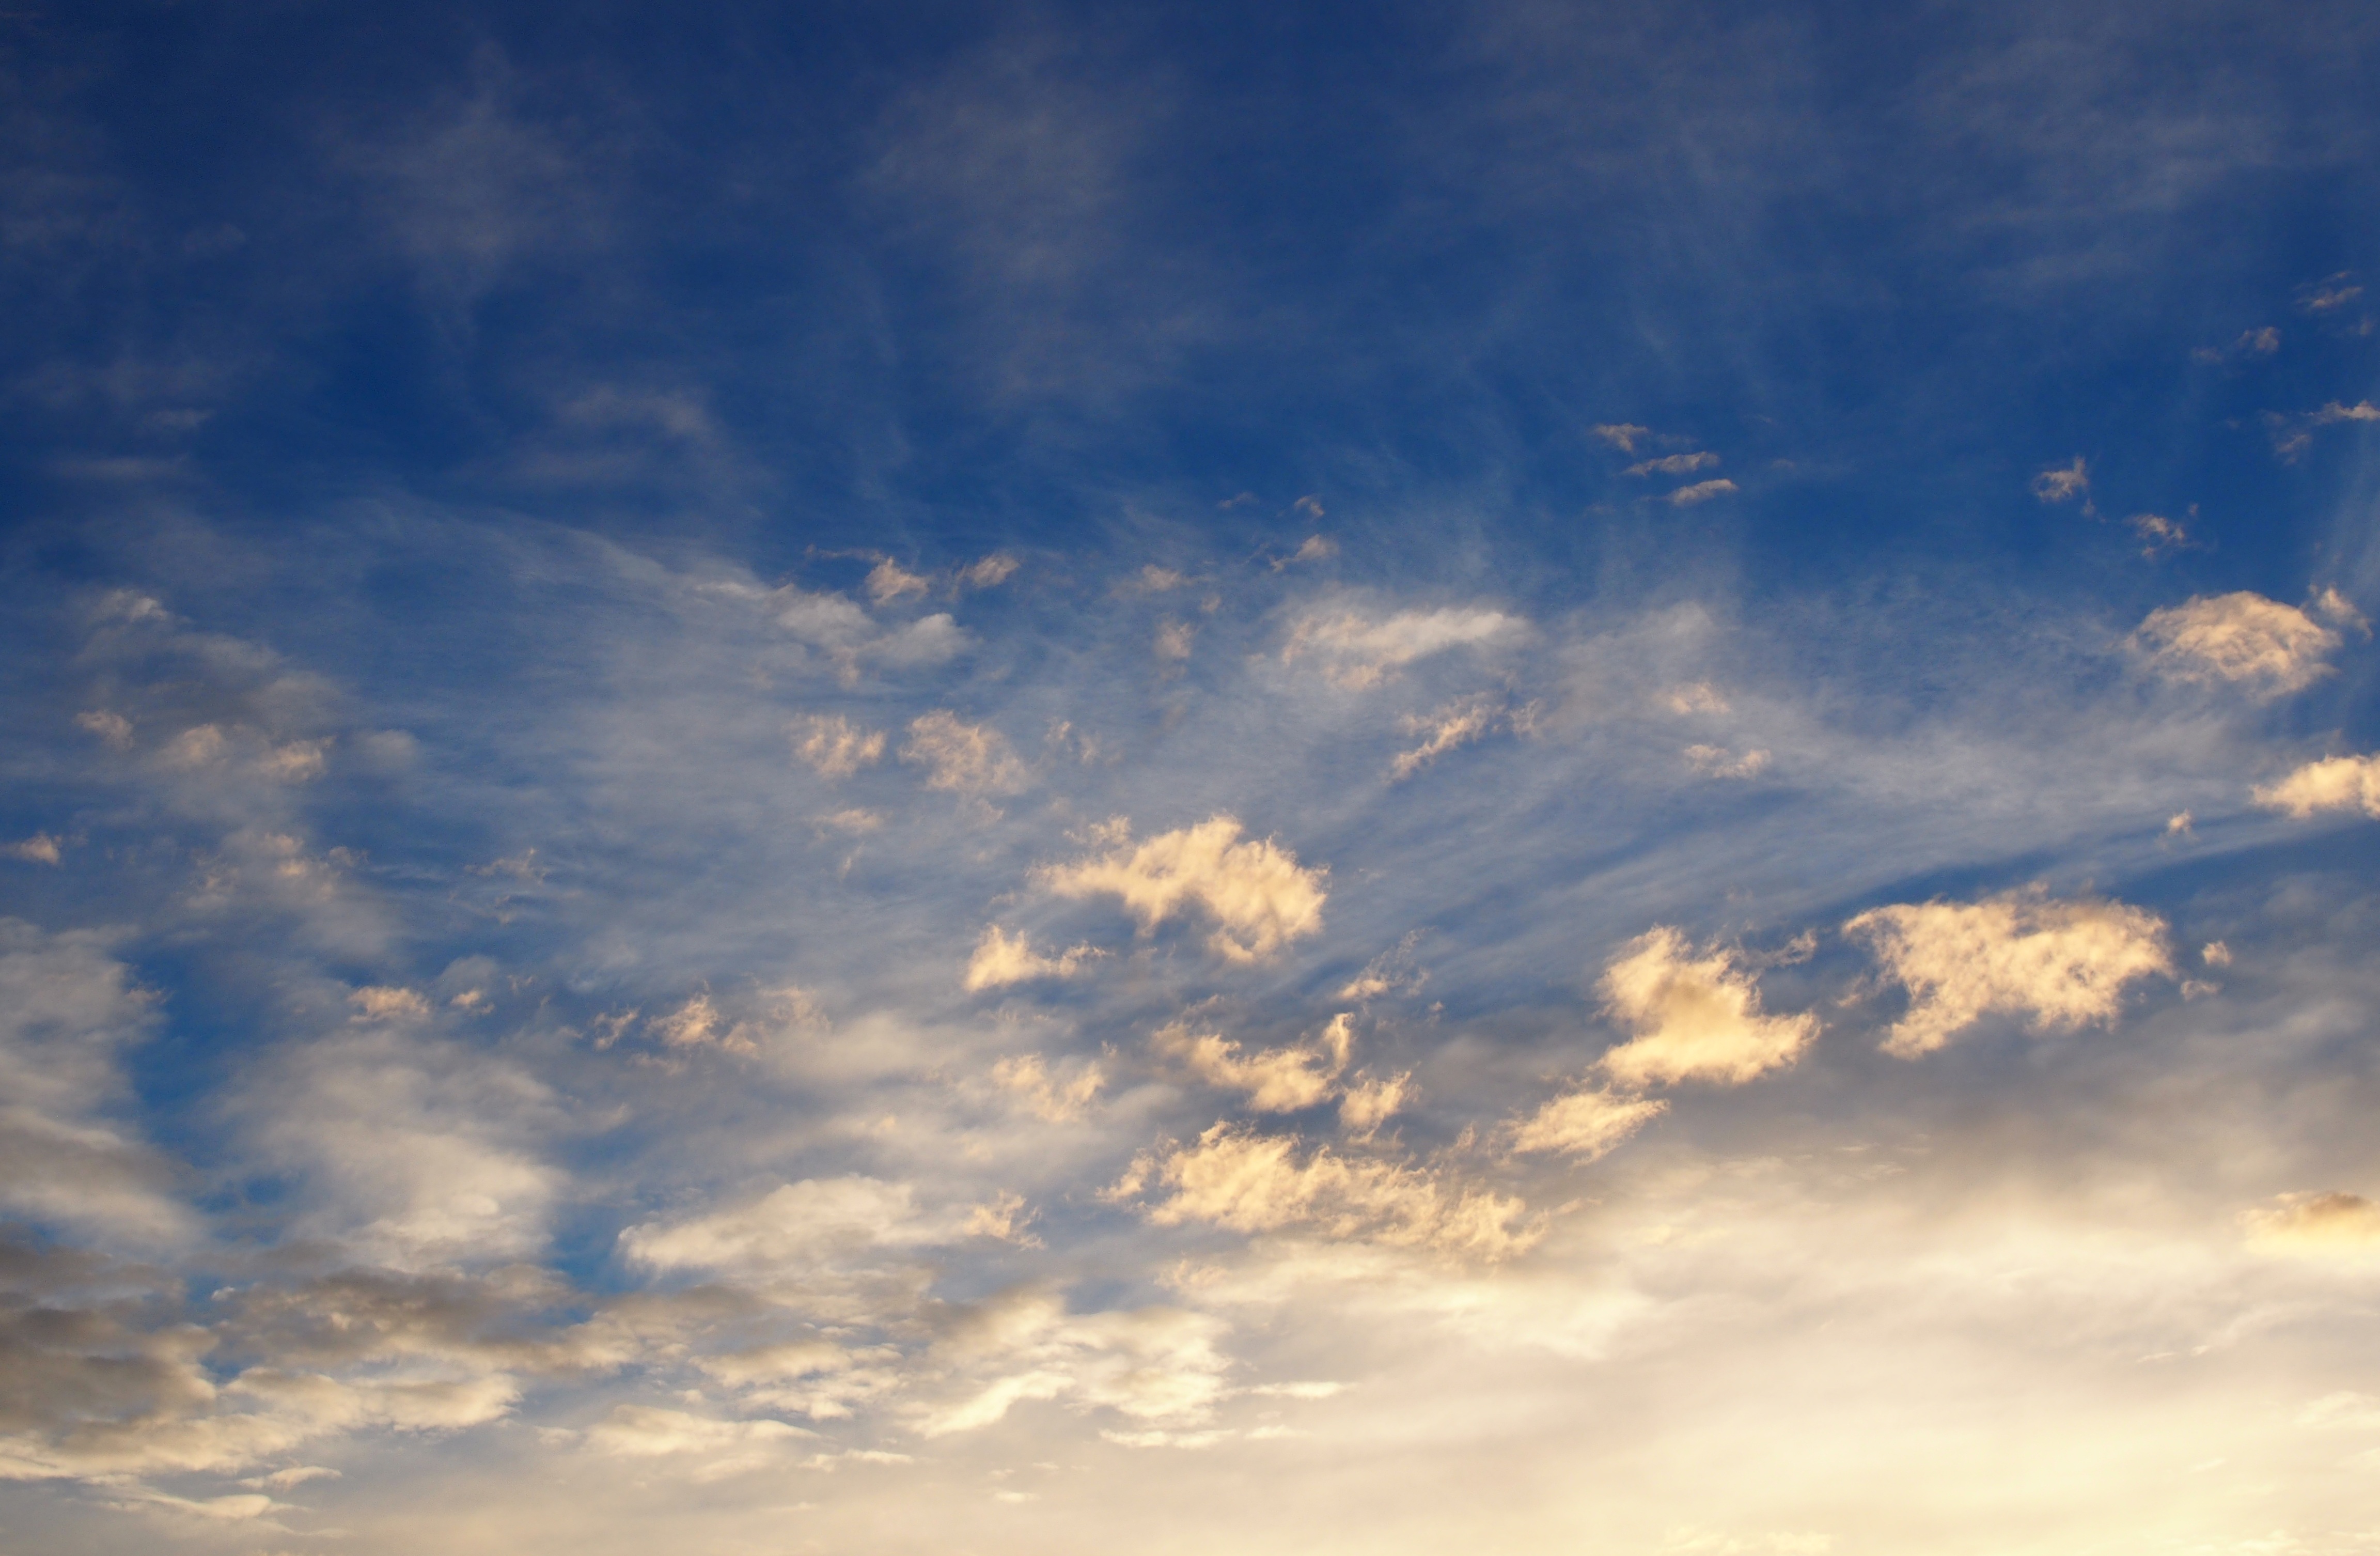
landscape, horizon, cloud, sky, sun, sunrise, sunset, sunlight, morning, dawn, atmosphere, dusk, daytime, evening, scenic, autumn, cumulus, blue, blue sky, clouds, afterglow, meteorological phenomenon, atmosphere of earth